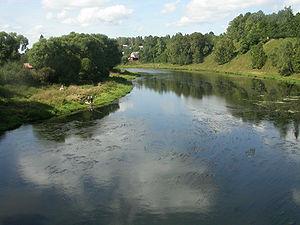
La Rouza est une rivière de l'oblast de Moscou, et un affluent gauche de la Moskova, dans le bassin hydrographique de la Volga, donc un sous-affluent de la Volga, par l'Oka.